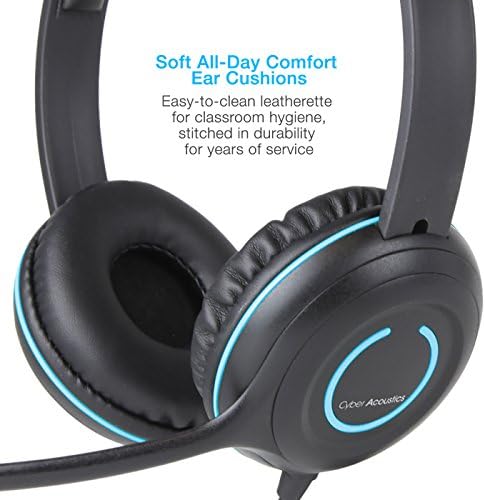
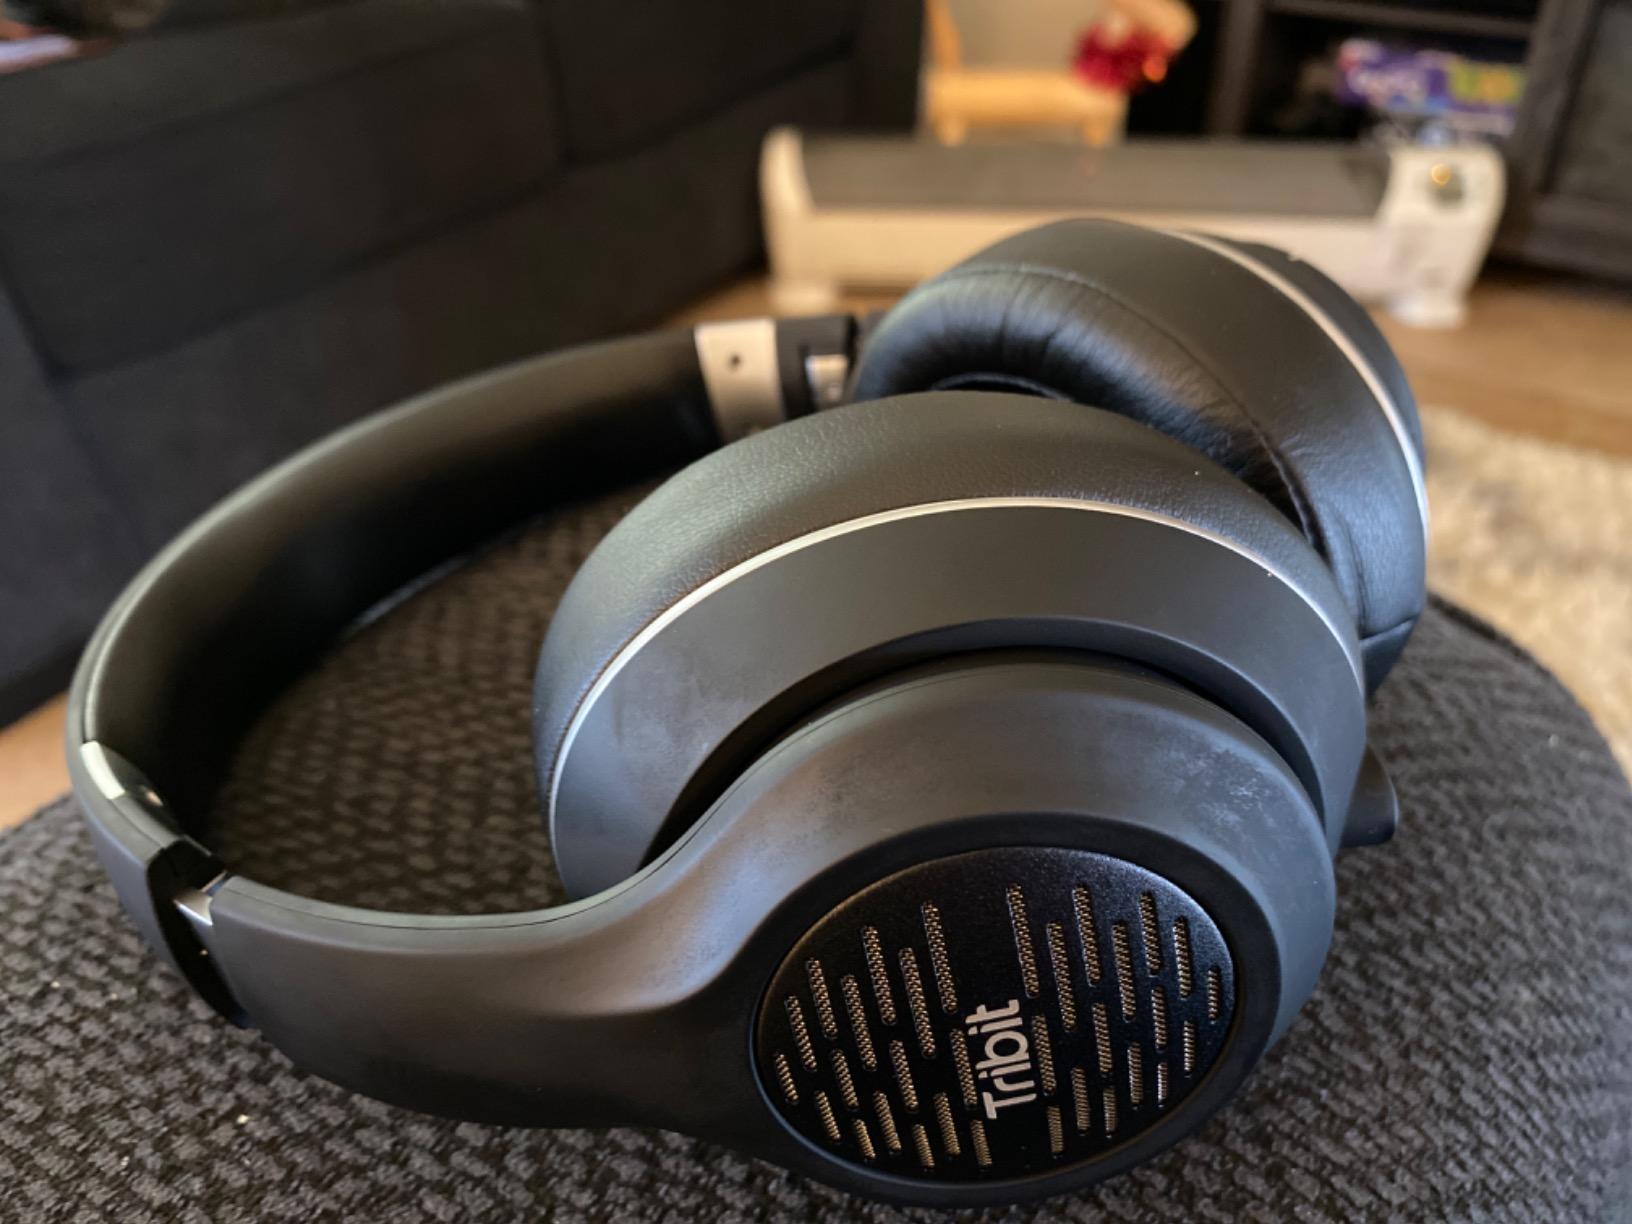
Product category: headphones
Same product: no